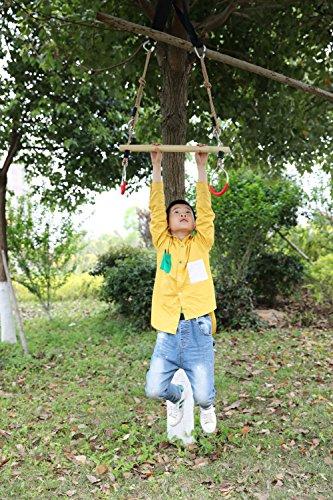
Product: PLAYBERG Kids Trapeze Swing Bar with Rings with Hanging Ropes
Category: Toys & Games | Sports & Outdoor Play | Play Sets & Playground Equipment | Play Set Attachments | Ring & Trapeze Attachments
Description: Heavy duty trapeze bar and rings can hold up to 110 lbs.
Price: $23.60
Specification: ProductDimensions:1.2x22.5x43inches|ItemWeight:2.1pounds|ShippingWeight:2.1pounds(Viewshippingratesandpolicies)|ASIN:B07DQR8HFN|Itemmodelnumber:QI003372|Manufacturerrecommendedage:36months-12years